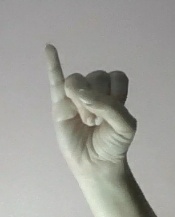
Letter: meem